The Floor Burns

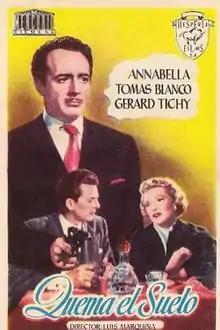

The Floor Burns (Spanish: Quema el suelo) is a 1952 Spanish drama film directed by Luis Marquina and starring Annabella, Tomás Blanco and Gérard Tichy. It was the French actress Annabella's final film.